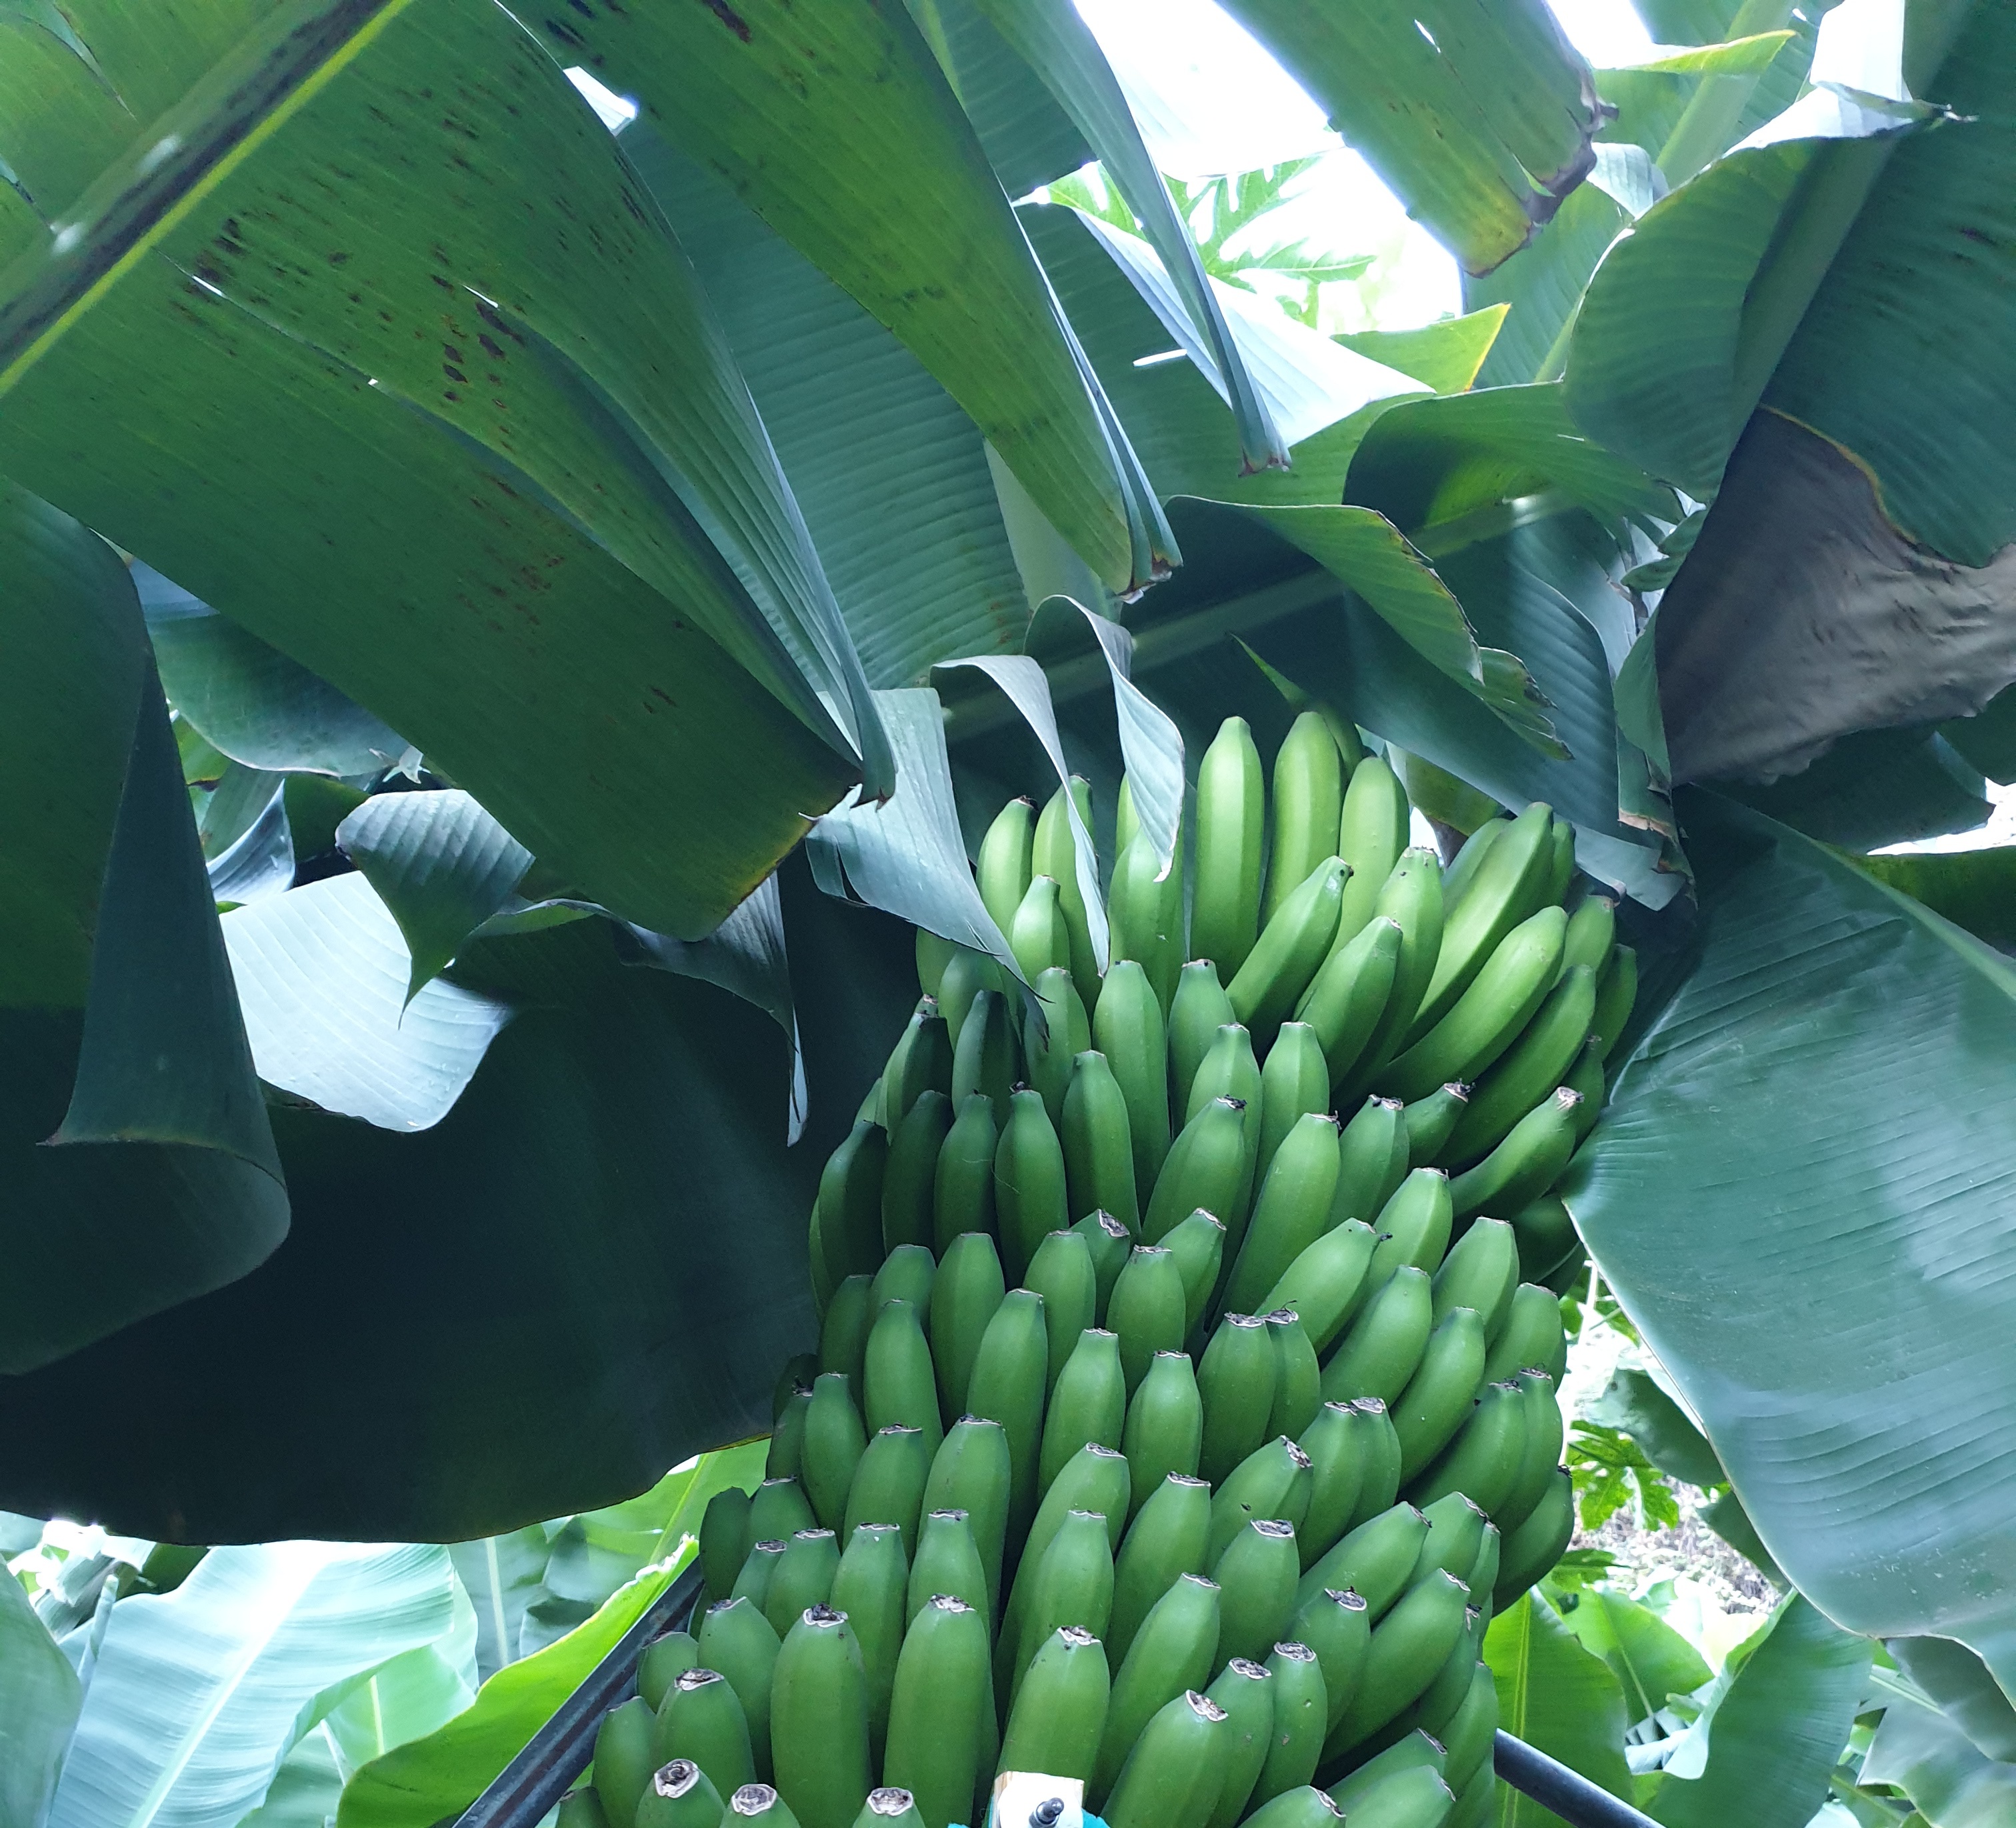
Label: Cut